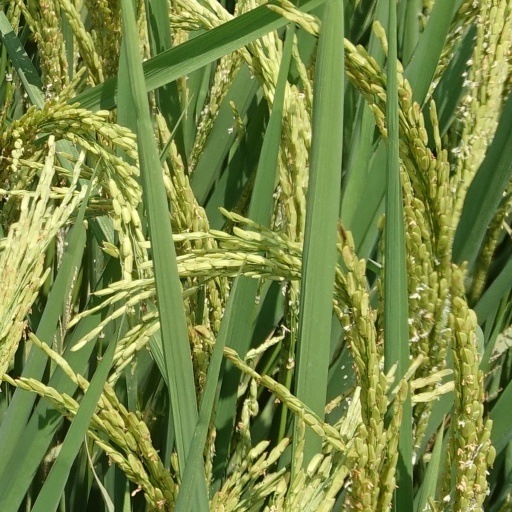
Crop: rice